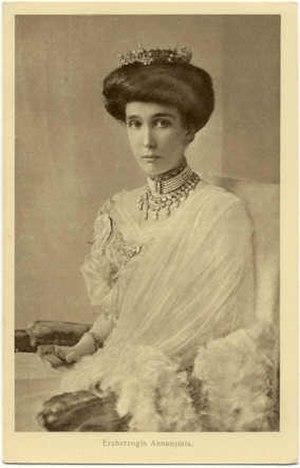
l'Archiduchesse Marie-Annonciade d'Autriche, fille de l'Archiduc Charles-Louis, soeur du prince héritier François-Ferdinand d'Autriche-Este. Elle entra dans les ordres et mourut franciscaine. Magyar: Habsburg-Lotharingiai Maria Annunciata főhercegnő, Károly Lajos főherceg leánya, Franz Ferdinand főherceg, trónörökös húga
Marie Annonciade de Habsbourg-Lorraine, archiduchesse d’Autriche et princesse de Hongrie et de Bohême, est née le 13 juillet 1876 à Reichenau, en Autriche, et est décédée le 8 avril 1961 à Vaduz, au Liechtenstein. Nièce de l’empereur François-Joseph Iᵉʳ d’Autriche, c’est une religieuse franciscaine.